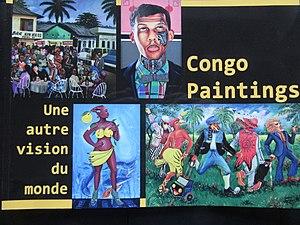
Exposition de peinture au Musée africain de Namur
"Congo Paintings, une autre vision du monde est un ouvrage constituant le catalogue de l'exposition ""Congo Paintings"" présentant des œuvres d'artistes peintres de la République démocratique du Congo présentée au Musée africain de Namur en Belgique du 23 février au 27 mai 2018.